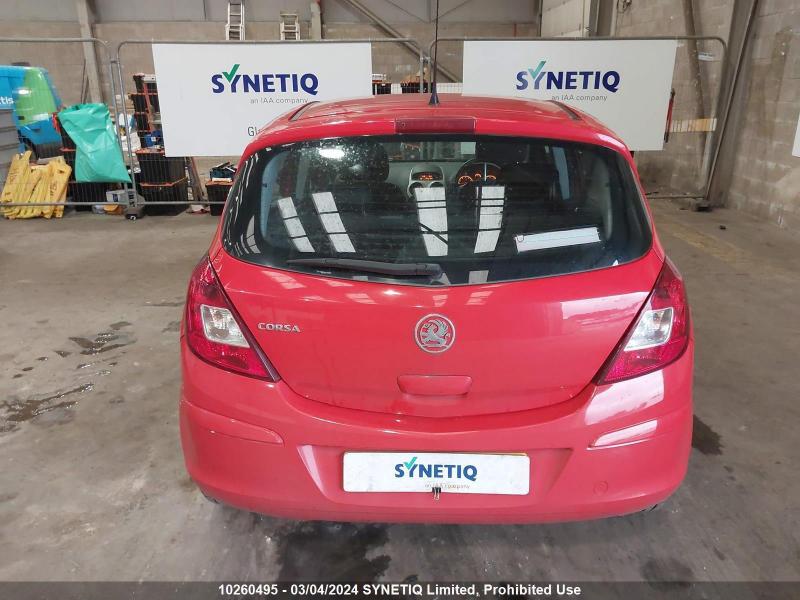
Aucun dommage détecté.
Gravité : aucun